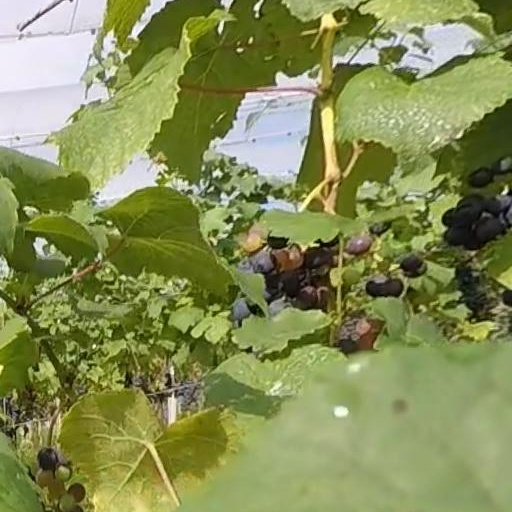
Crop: grape